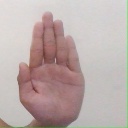
अक्षर: ध